Clock

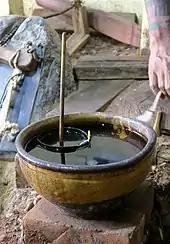
A water clock for goldbeating goldleaf in Mandalay (Myanmar)

Many devices can be used to mark the passage of time without respect to reference time (time of day, hours, minutes, etc.) and can be useful for measuring duration or intervals. Examples of such duration timers are candle clocks, incense clocks, and the hourglass. Both the candle clock and the incense clock work on the same principle, wherein the consumption of resources is more or less constant, allowing reasonably precise and repeatable estimates of time passages. In the hourglass, fine sand pouring through a tiny hole at a constant rate indicates an arbitrary, predetermined passage of time. The resource is not consumed, but re-used.